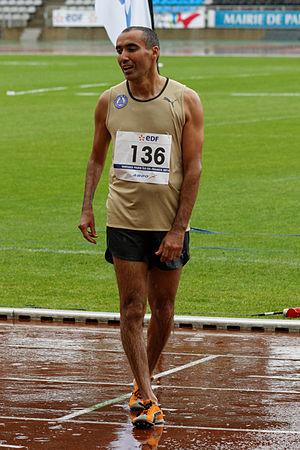
Djamel Mastouri, né le 17 janvier 1972 à Paris, est un athlète handisport français.